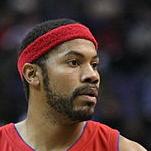
Age: 33